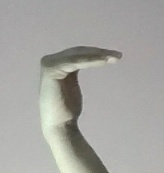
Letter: haa